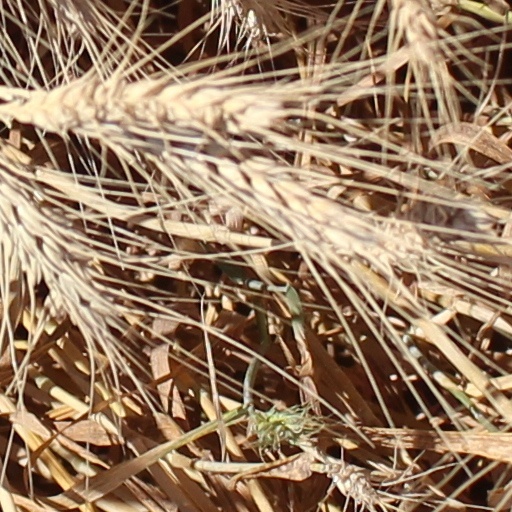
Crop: wheat